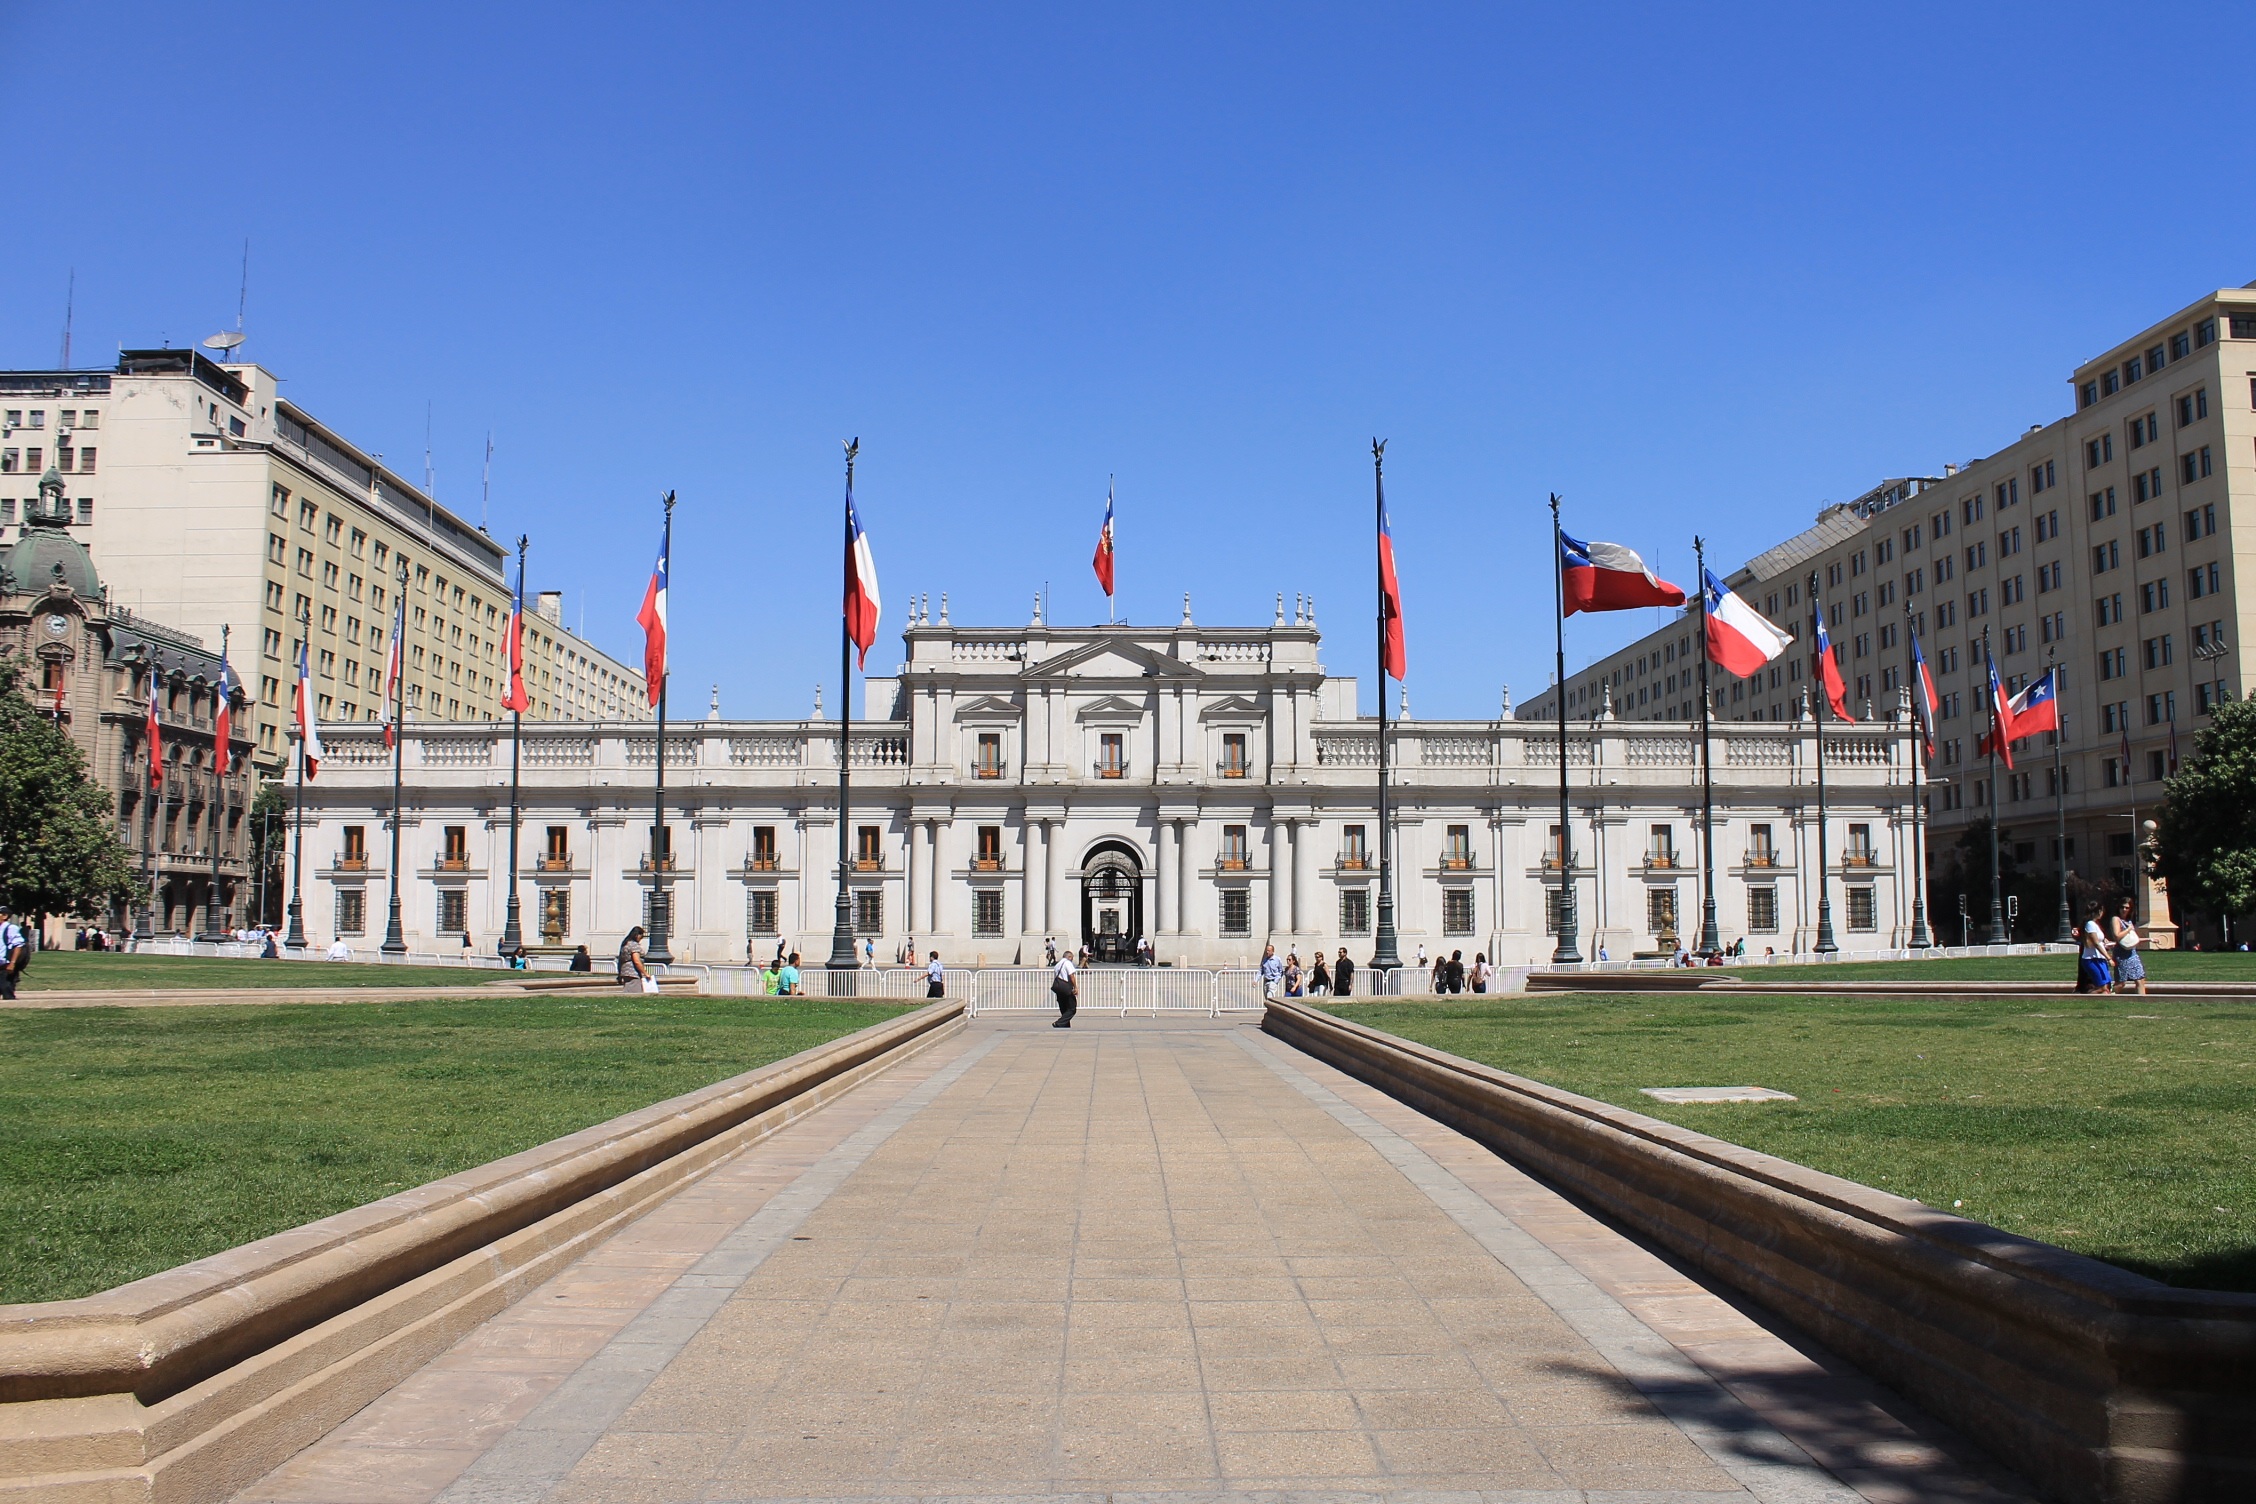
building, chateau, palace, city, summer, plaza, landmark, chile, memorial, university, town square, campus, estate, sunny day, stately home, la moneda